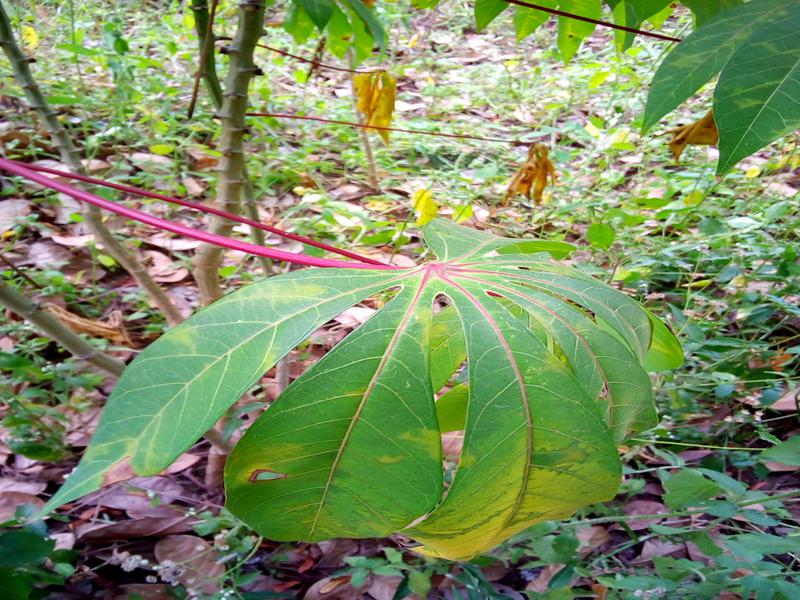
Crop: cassava
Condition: bacterial_blight